Music of Spain

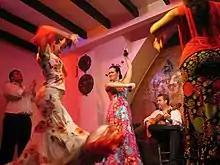
Flamenco dancing in Seville

Julio Iglesias, Enrique Iglesias, and Alejandro Sanz stand as icons of Spanish pop music's international success. These artists not only captivated audiences within Spain but also resonated globally, showcasing the universal appeal of Spanish-language music. Julio Iglesias, in particular, achieved unprecedented success as the best-selling male Latin artist of all time, illustrating the enduring impact of Spanish pop on the global music landscape. In Spain itself, the 1990s were characterized by a vibrant underground music scene that thrived in major cities like Madrid and Barcelona. Alternative rock bands such as Los Planetas and Dover gained prominence, bringing a fresh energy to Spanish pop with their indie rock influences and experimental sounds. This period also saw the emergence of electronic music and dance clubs, further diversifying the musical landscape and fostering a new generation of DJs and producers. The integration of Spanish and Latin American music markets further amplified this influence, fostering a dynamic cultural exchange that continues to shape trends and innovation in the industry. Mónica Naranjo, known for her powerful vocals and dramatic performances, and Ana Belén, whose sophisticated style and versatile voice made her a prominent figure. These artists contributed to a diverse and vibrant era in Spanish music, each leaving a lasting impact with their distinctive contributions to the genre.